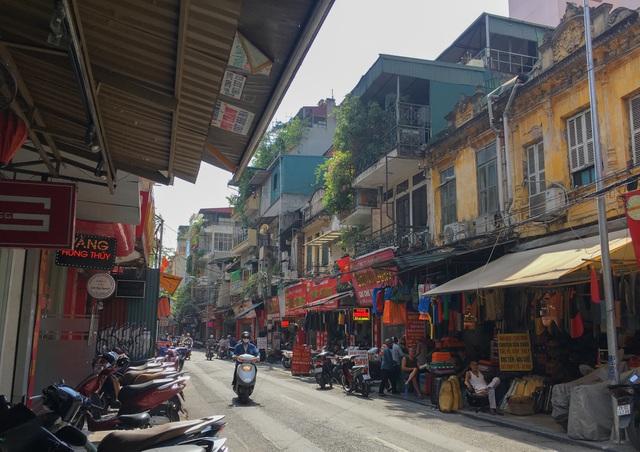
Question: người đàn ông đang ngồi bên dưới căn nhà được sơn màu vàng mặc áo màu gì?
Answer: màu trắng